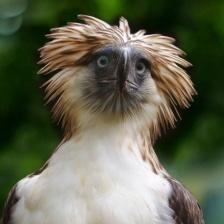
Species: PHILIPPINE EAGLE
Scientific name: PITHECOPHAGA JEFFERYI